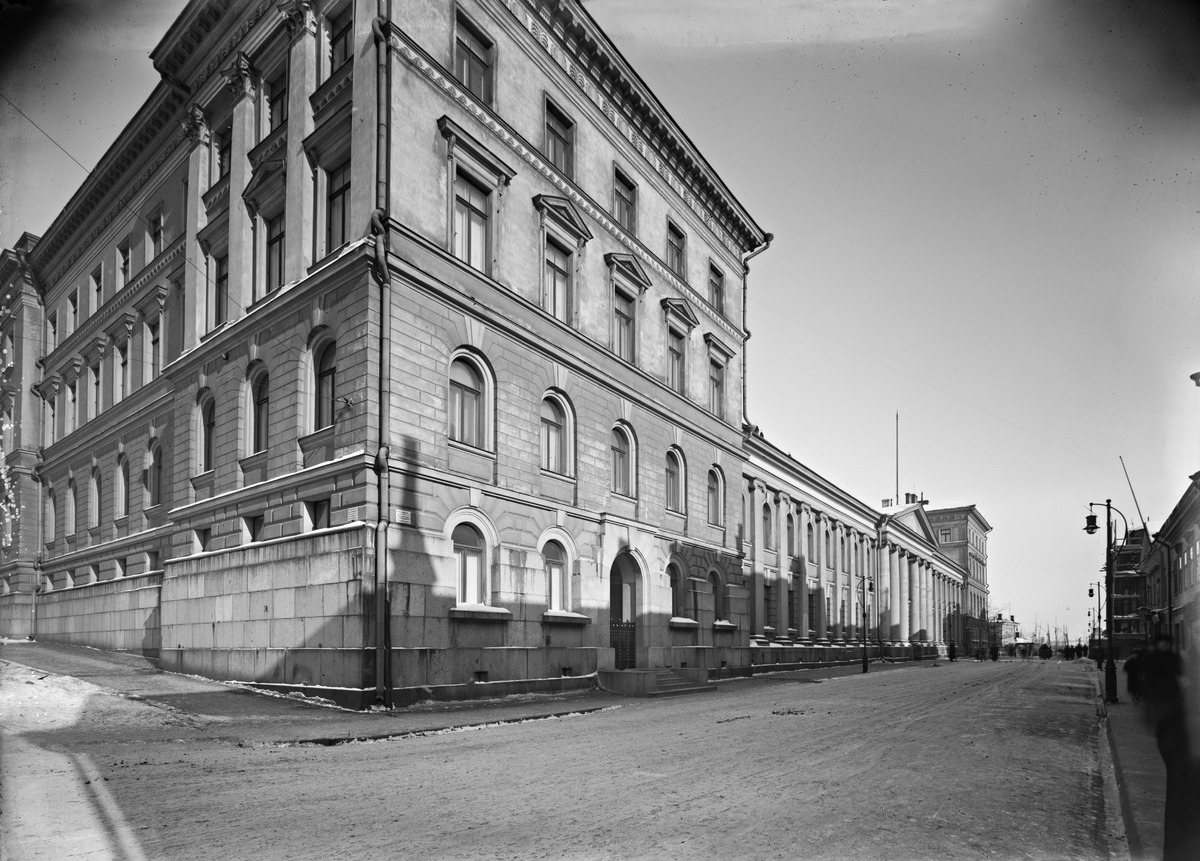
Senaatintalon, eli nykyisen valtioneuvoston Aleksanterinkadun puoleinen julkisivu
sisällön kuvaus: Senaatintalon, eli nykyisen valtioneuvoston Aleksanterinkadun puoleinen julkisivu. mustavalkoinen
Kuvaaja: Sundström, Eric, valokuvaaja
Ajankohta: kuvausaika 1917
Paikka: Suomi, Uusimaa, Helsinki, Kruununhaka Helsinki, Snellmaninkatu 1
Aiheet: hallinto, hallintorakennukset, linna, kadut, arkkitehtuuri